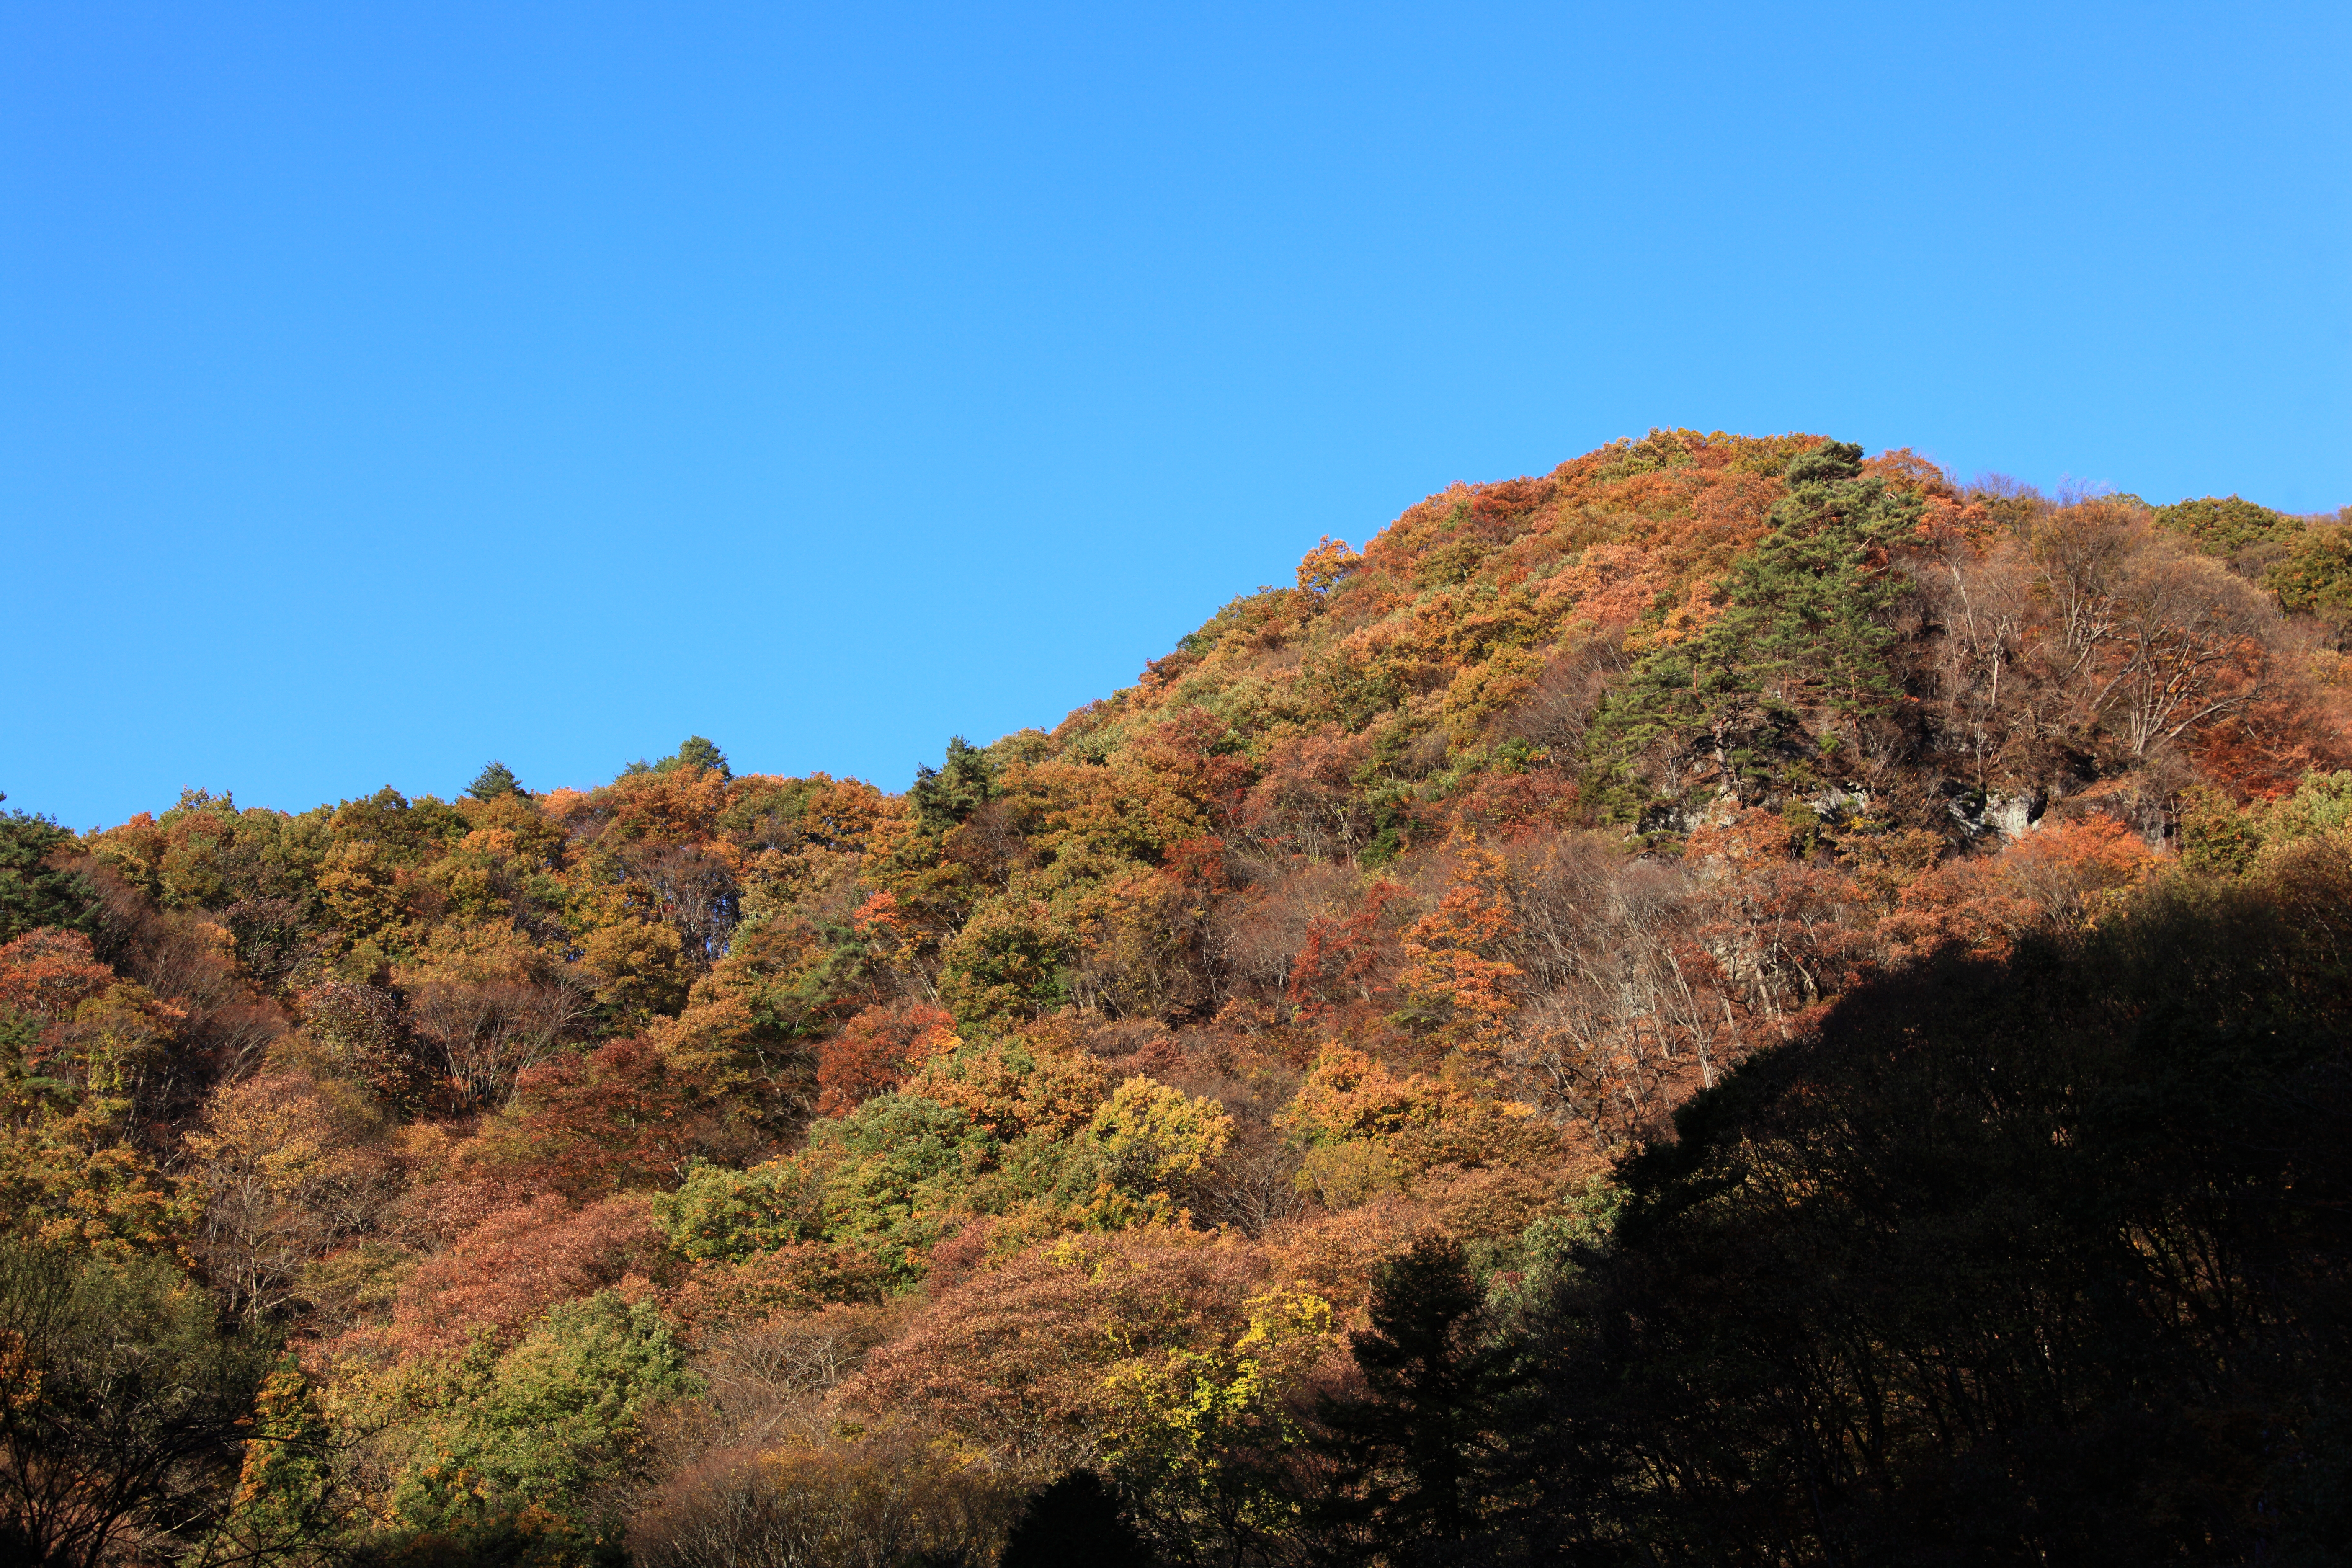
landscape, tree, nature, forest, rock, wilderness, mountain, plant, leaf, hill, high, autumn, season, ridge, plateau, 5d, hires, markii, ecosystem, hi, res, resolution, gunmaken, landform, natural environment, geographical feature, woody plant, mountainous landforms